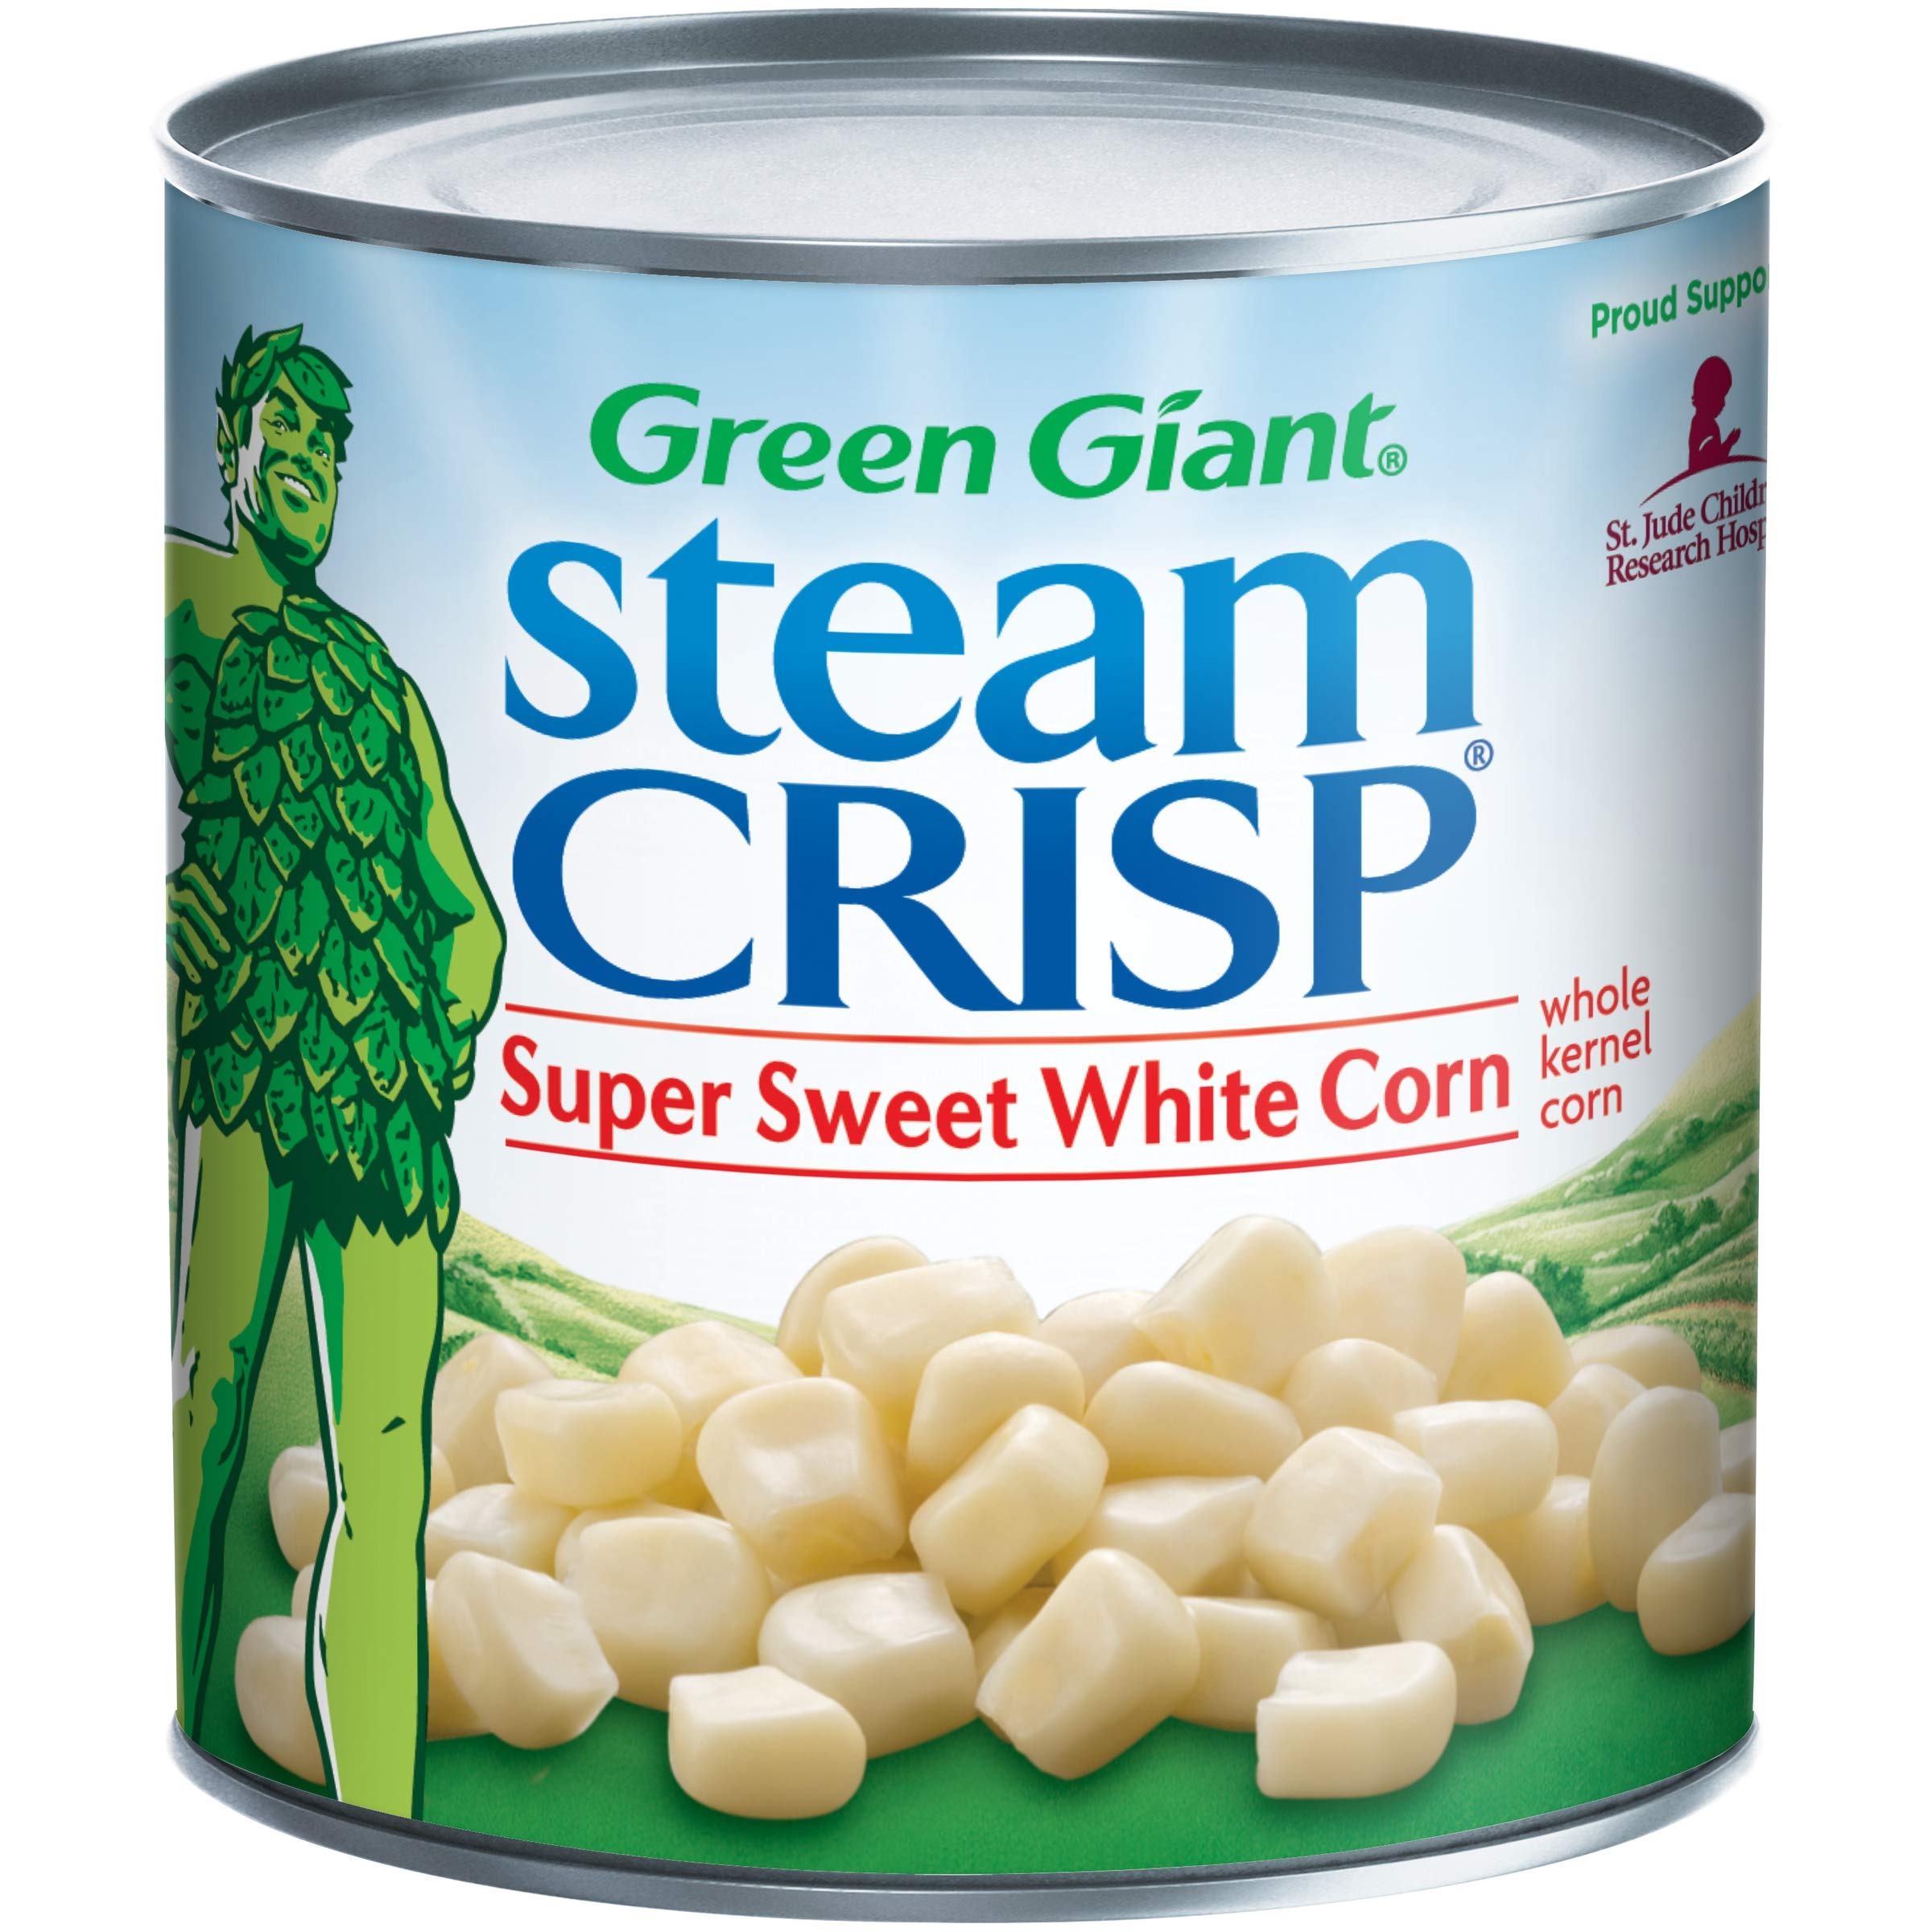
Item Name: Green Giant Steam Crisp Super Sweet White Corn, 11 oz
Bullet Point 1: Delicious flavor when grilled or sauteed
Bullet Point 2: Makes a great side dish
Bullet Point 3: Great for pasta and salads
Bullet Point 4: All natural ingredients
Bullet Point 5: Fat-free
Value: 11.0
Unit: Ounce

Price: 5.97